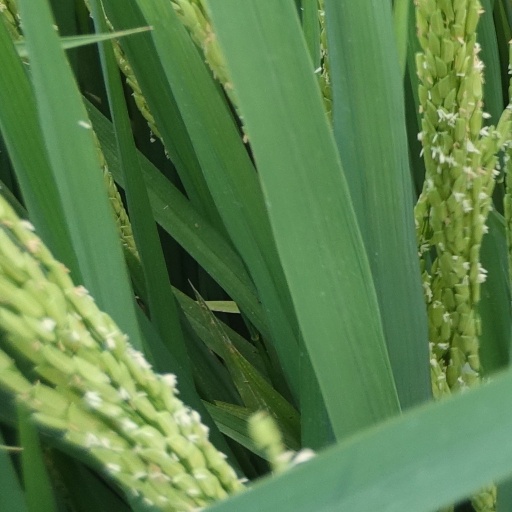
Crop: rice